Chime Rinpoche

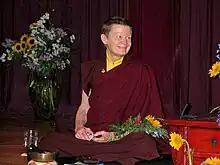
Pema Chödrön

Due to the invasion of Tibet and subsequent occupation by the Chinese army, the 16th Gyalwa Karmapa indicated that Chime Rinpoche should flee Tibet. In 1959, Chime Rinpoche reached India via Bhutan alongside his Root Gurus and maternal uncles, Dilgo Khyentse Rinpoche and 9th Sangye Nyenpa Rinpoche.